Alice S. Kandell

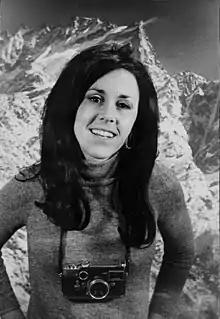
Alice S. Kandell in Sikkim,

Alice S. Kandell is an American child psychologist, author, photographer and art collector interested in Himalayan culture. She worked extensively in the Indian state of Sikkim as a photographer, capturing approximately 15,000 color slides, as well as black-and-white photographs, between 1965 and 1979.